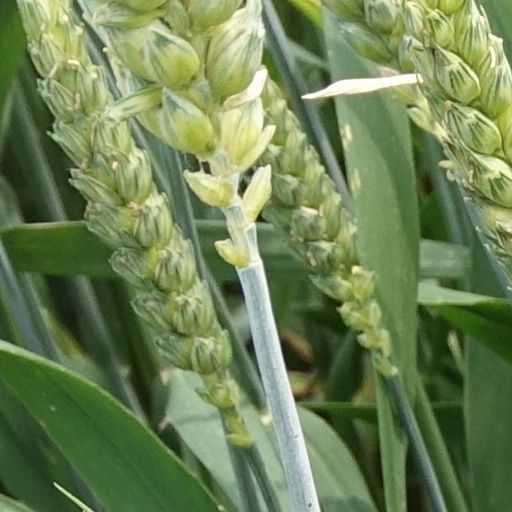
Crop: wheat